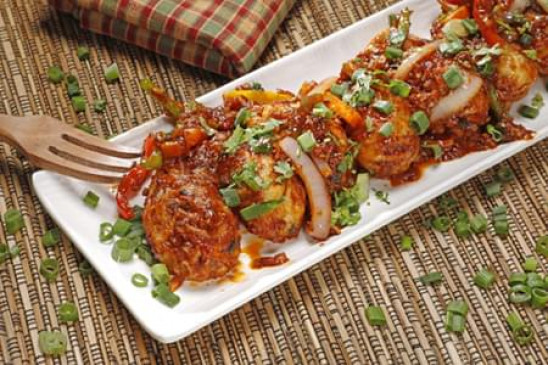
Dish: momos